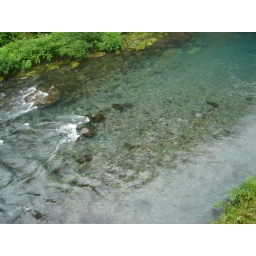
Very clear water under the Shinkyo Bridge.